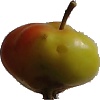
Label: Apple Red Yellow 2